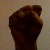
The image shows a hand gesture representing the letter 'S' in Indian Sign Language.